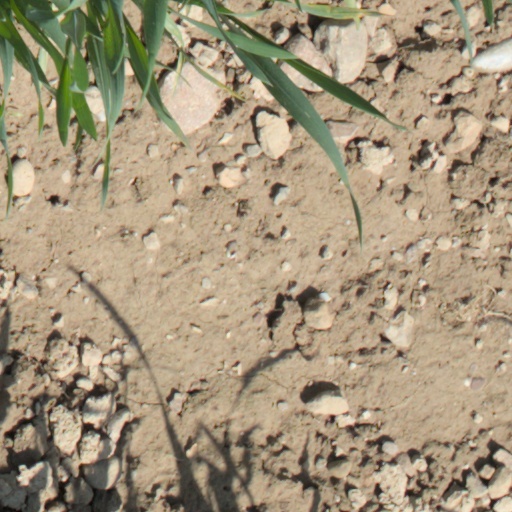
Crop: wheat